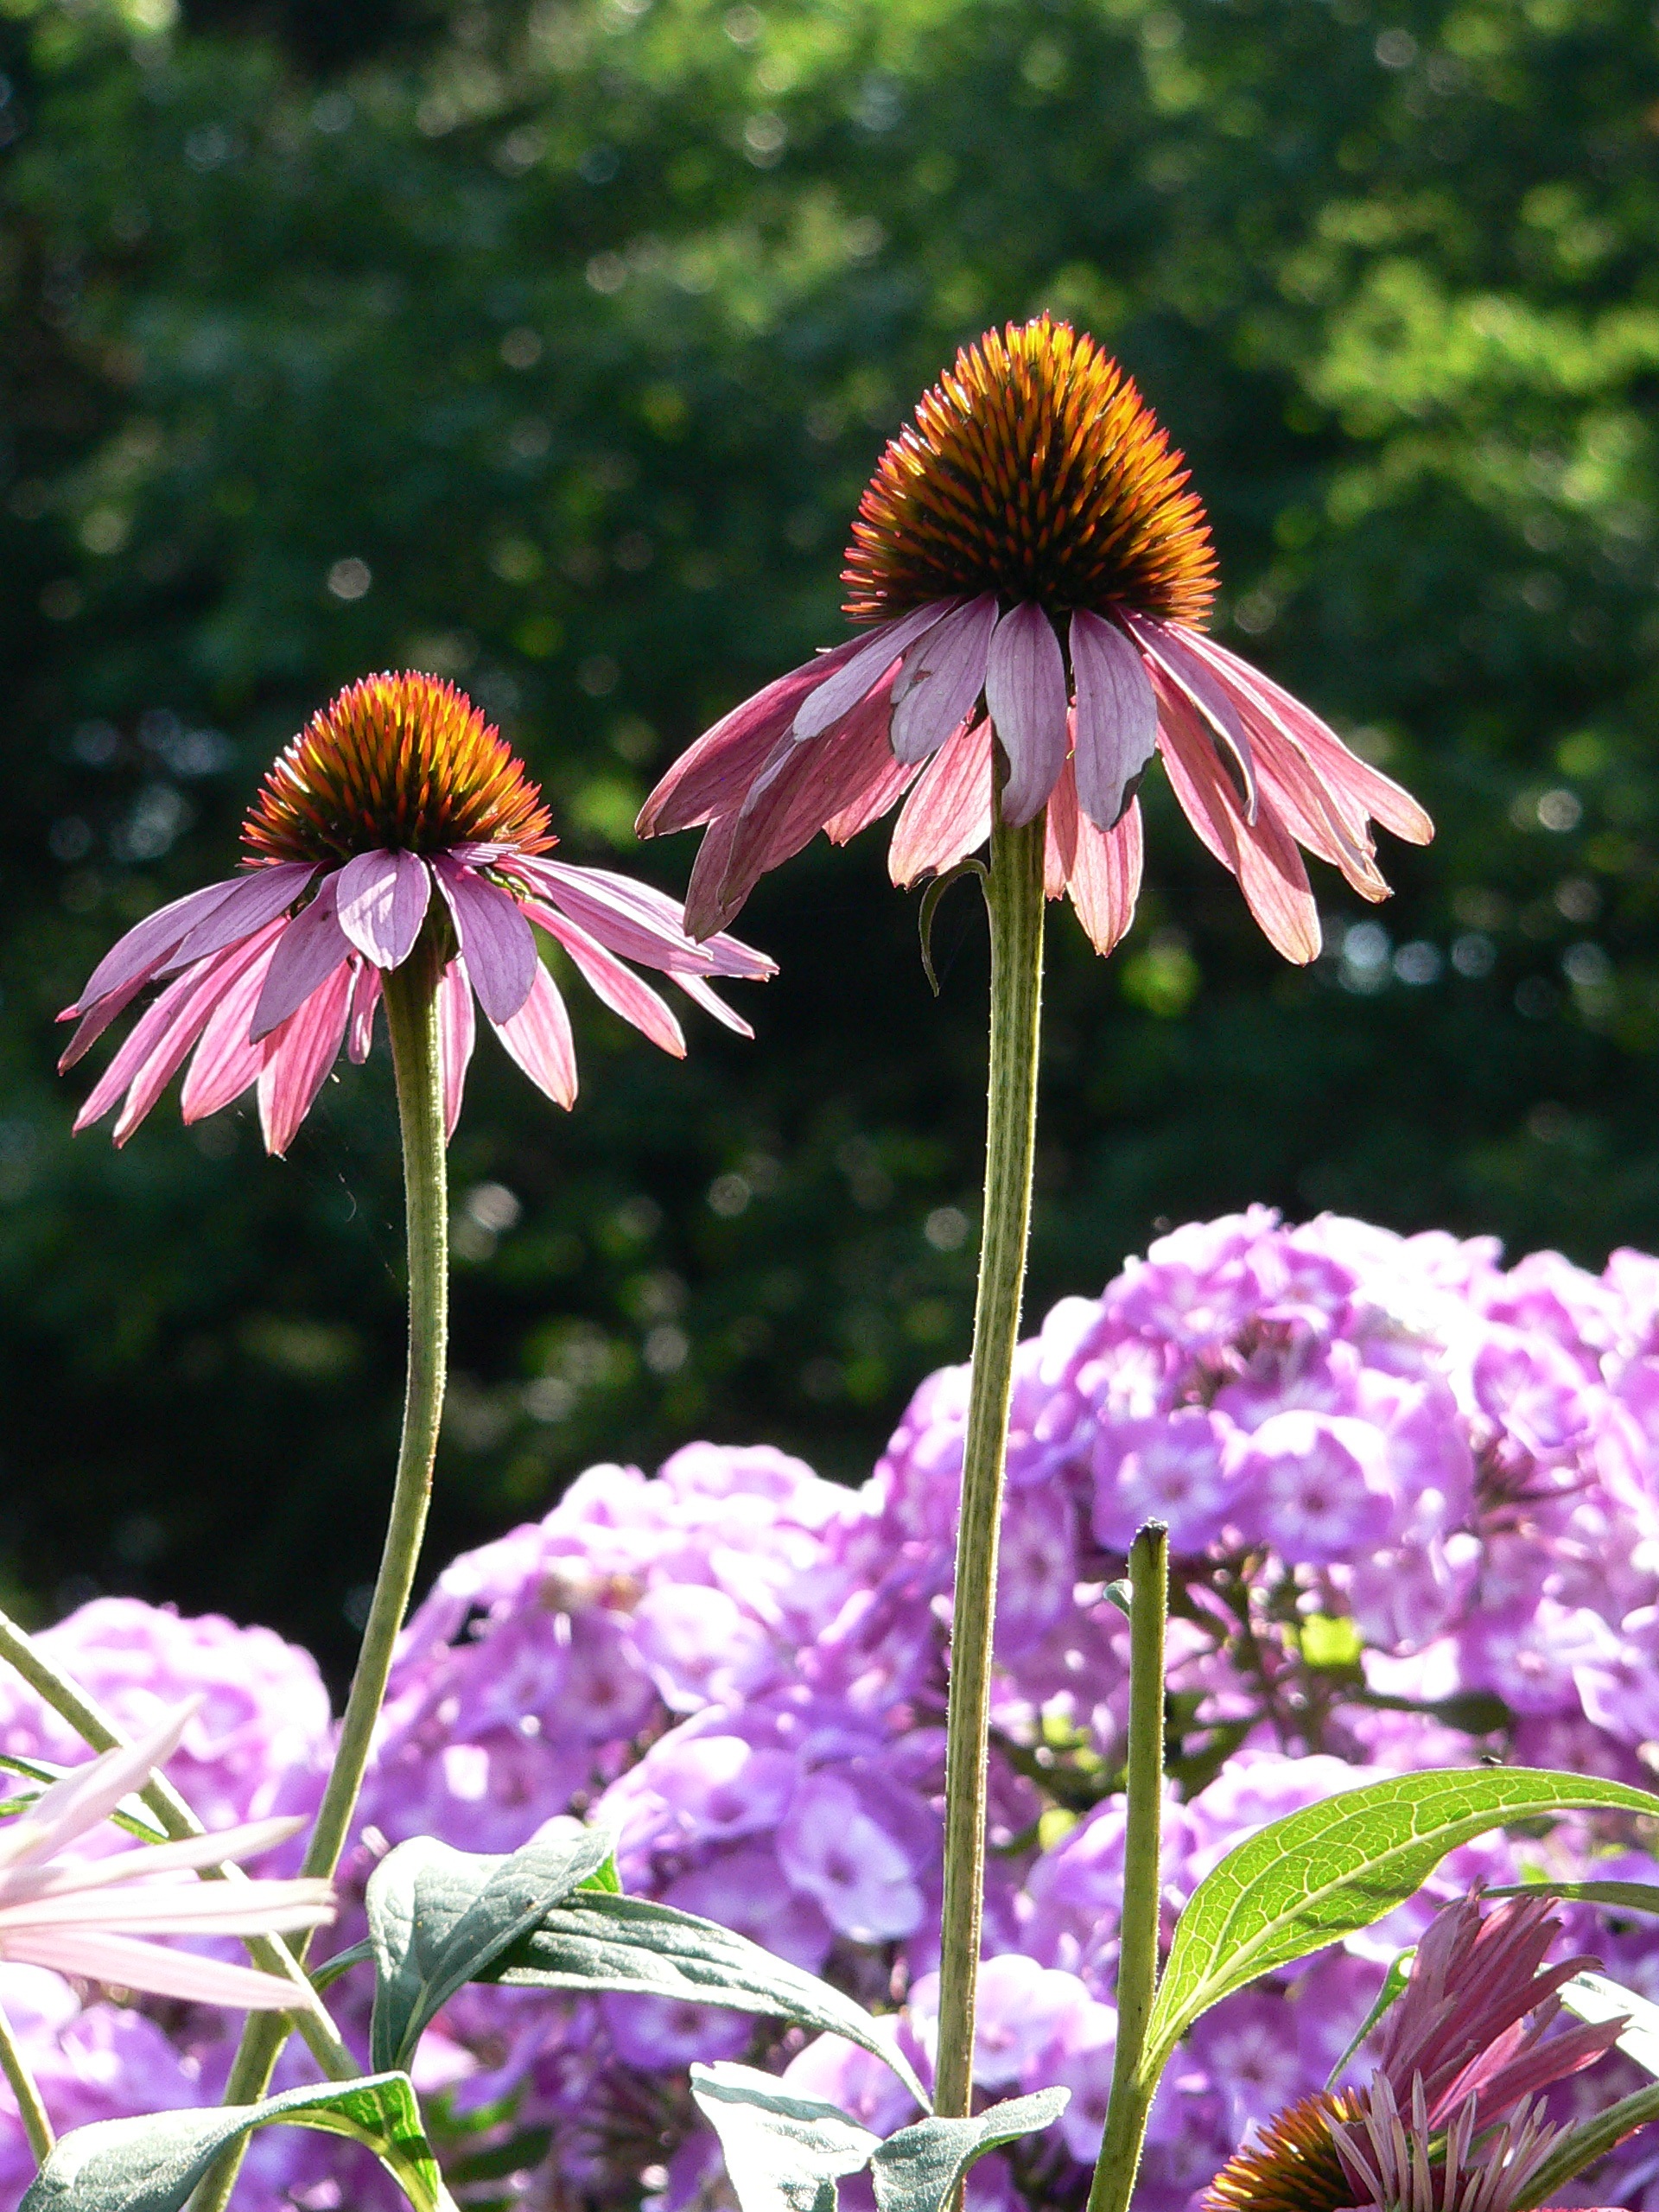
nature, plant, meadow, flower, purple, petal, summer, botany, garden, pink, flora, wildflower, coneflower, echinacea, flower garden, flowering plant, daisy family, colorful flower, land plant